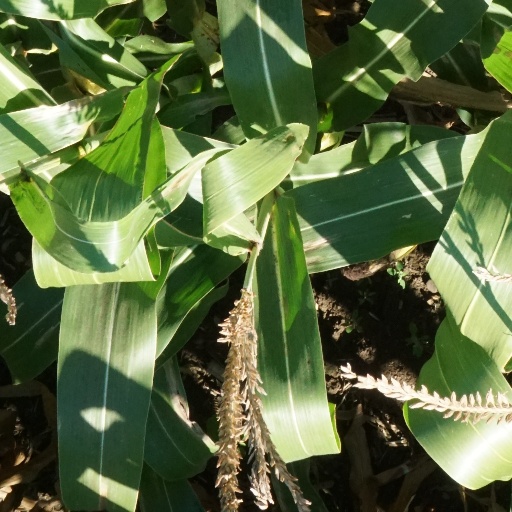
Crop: maize; corn